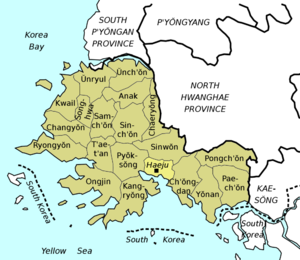
Sydhwanghae / Administrativ inddeling
Kort over administrativ inddeling i Syd-Hwanghae.
Syd-Hwanghae er en provins i Nordkorea. Den blev etableret i 1954 da den tidligere Hwanghae-provinsen blev todelt i en nordlig og en sydlig del. Regionshovedstaden er Haeju.